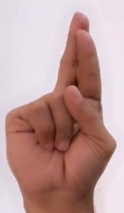
ASL sign: R